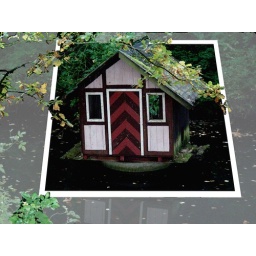
A house for ducks in our local park.